United States Air Force Academy

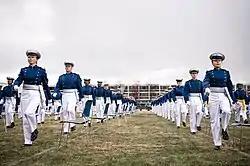
The academy's class of 2020 was the first to graduate new officers into the United States Space Force.

One of the most significant events in the history of the academy was the admission of women. On 7 October 1975, President Gerald R. Ford signed legislation permitting women to enter the United States service academies. On 28 June 1976, 157 women entered the Air Force Academy with the Class of 1980. Because there were no female upper class cadets, the Air Training Officer model used in the early years of the academy was revived, and fifteen young female officers were brought in to help with the integration process. The female cadets were initially segregated from the rest of the Cadet Wing but were fully integrated into their assigned squadrons after their first semester. On 28 May 1980, 97 of the original female cadets completed the program and graduated from the academy—just over 10% of the graduating class. Women have made up just over 20% of the most recent classes, with the class of 2016 having the highest proportion of any class, 25%.